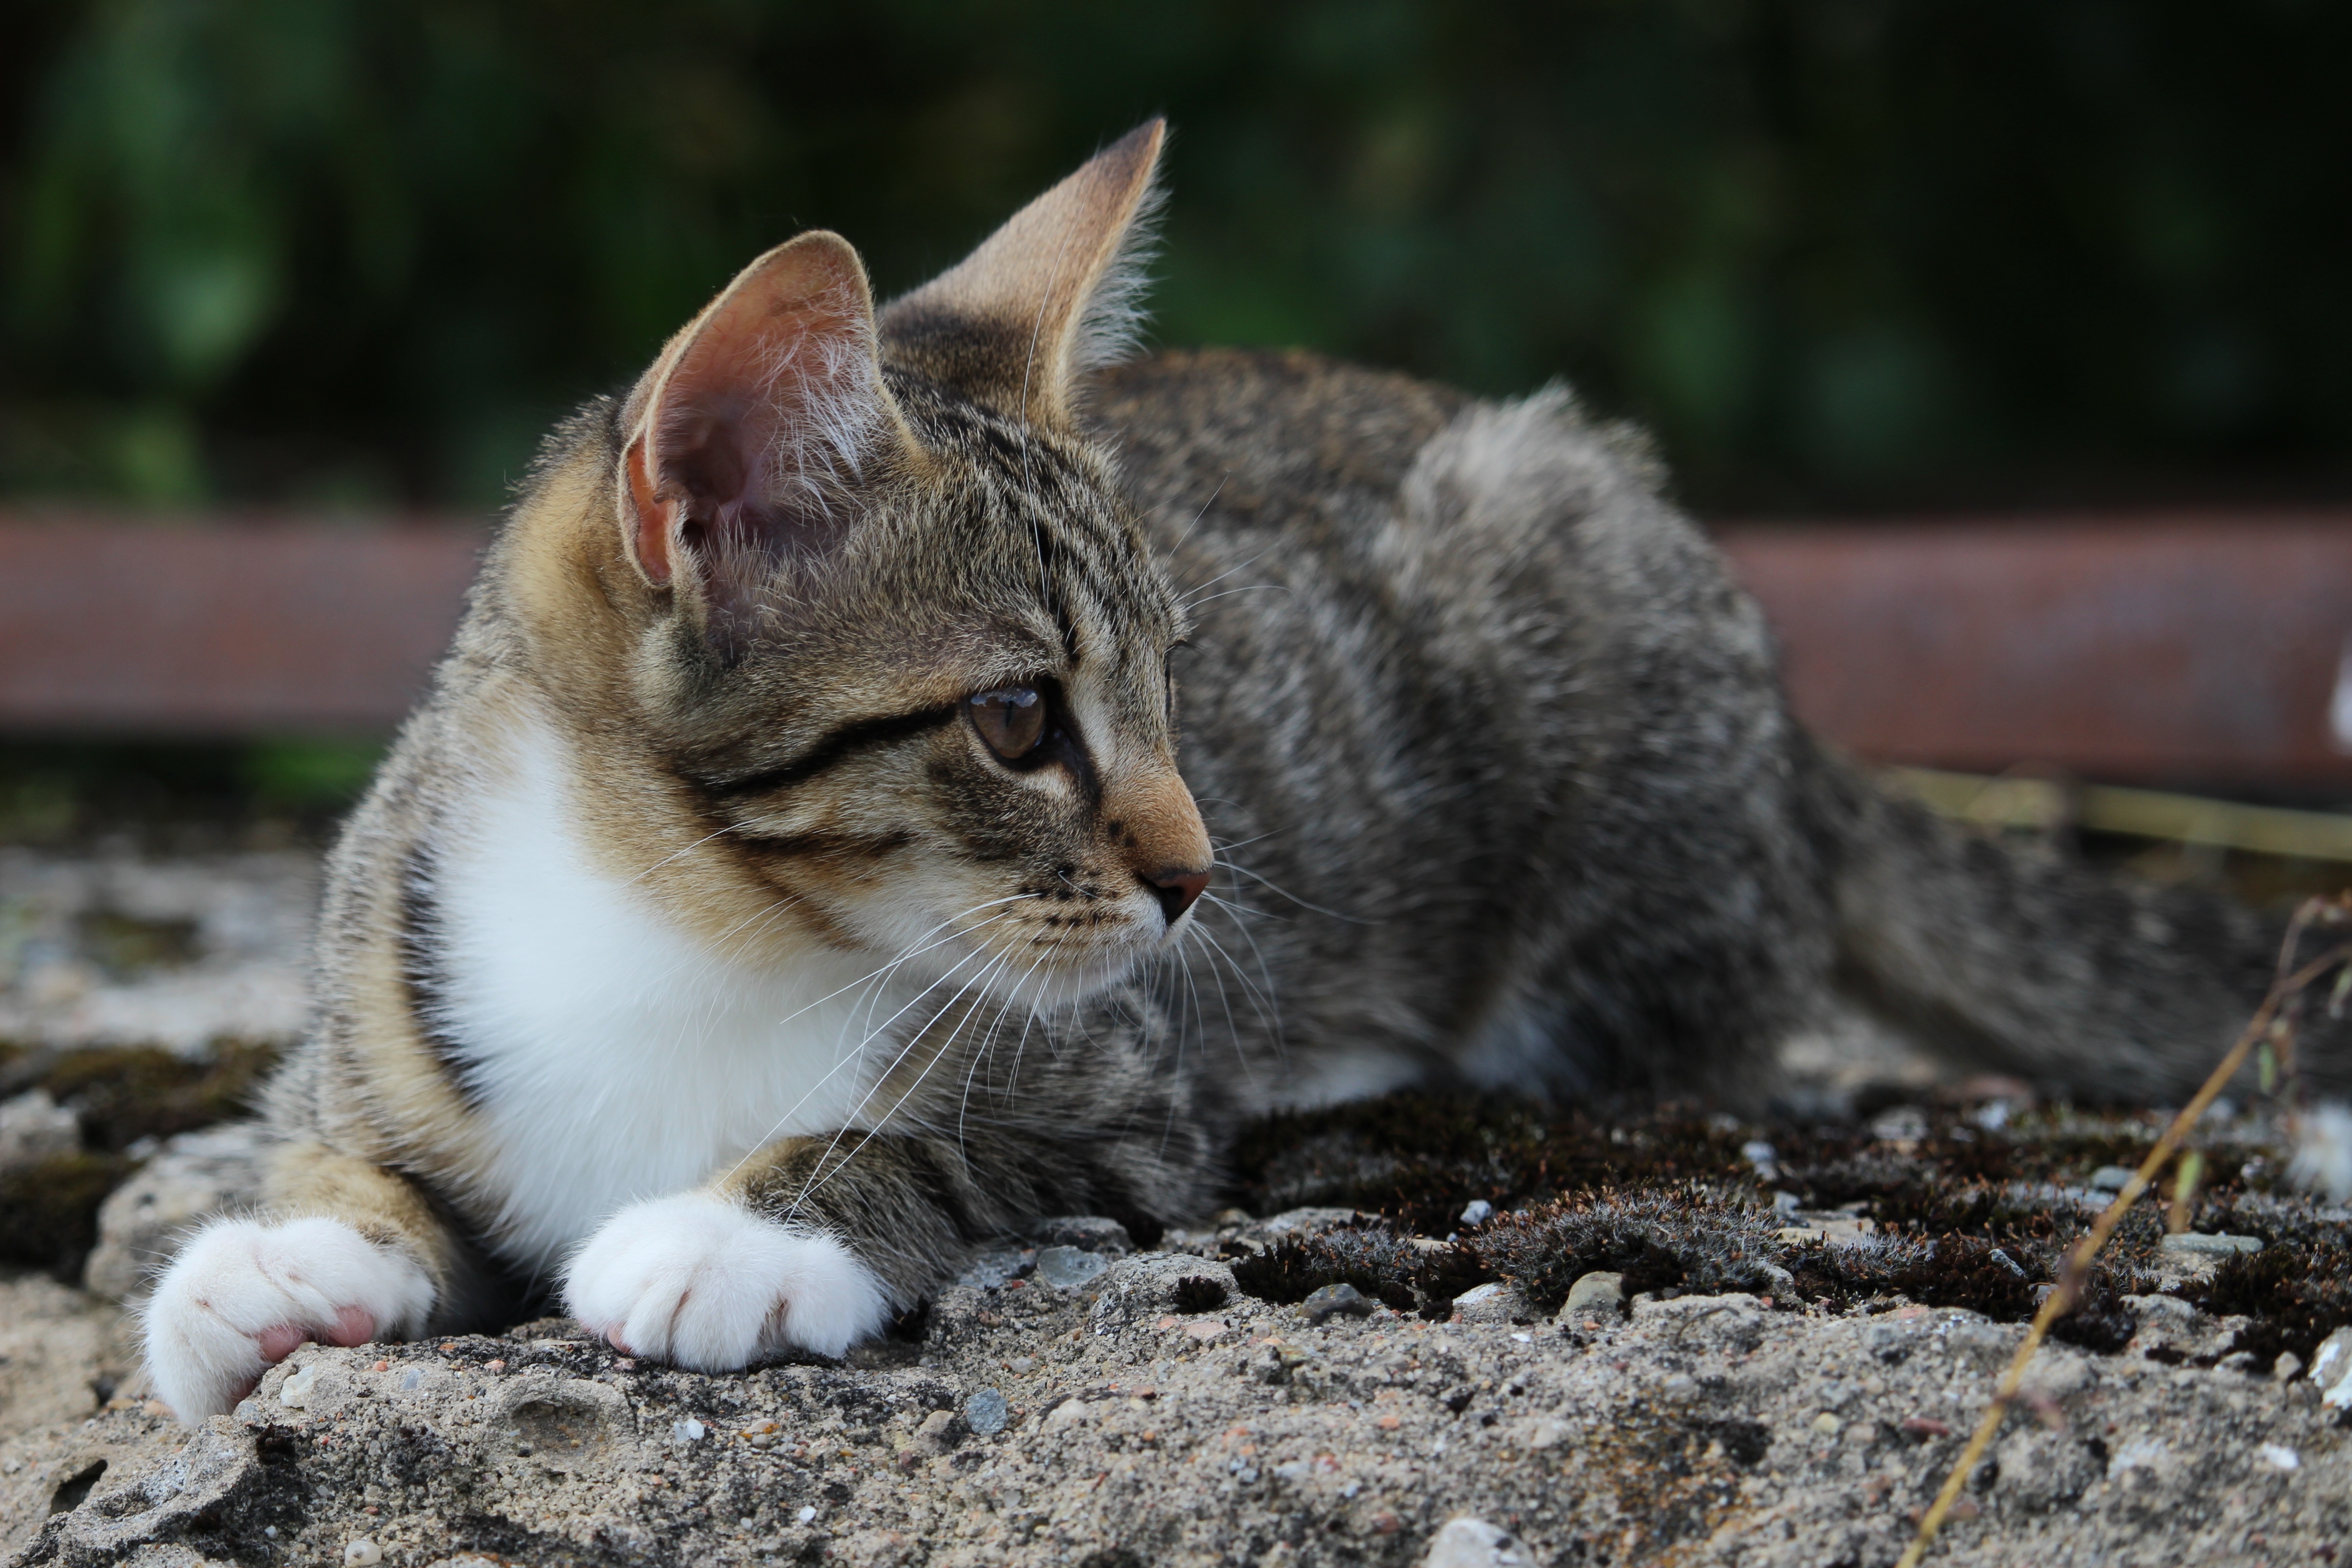
kitten, cat, mammal, fauna, whiskers, vertebrate, mieze, domestic cat, mackerel, tabby cat, cat baby, european shorthair, wild cat, small to medium sized cats, cat like mammal, domestic short haired cat, pixie bob